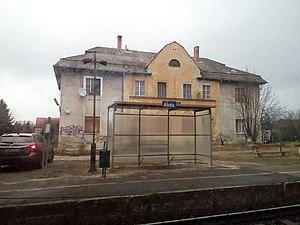
La gare d'Abda est une halte ferroviaire hongroise, située à Abda.